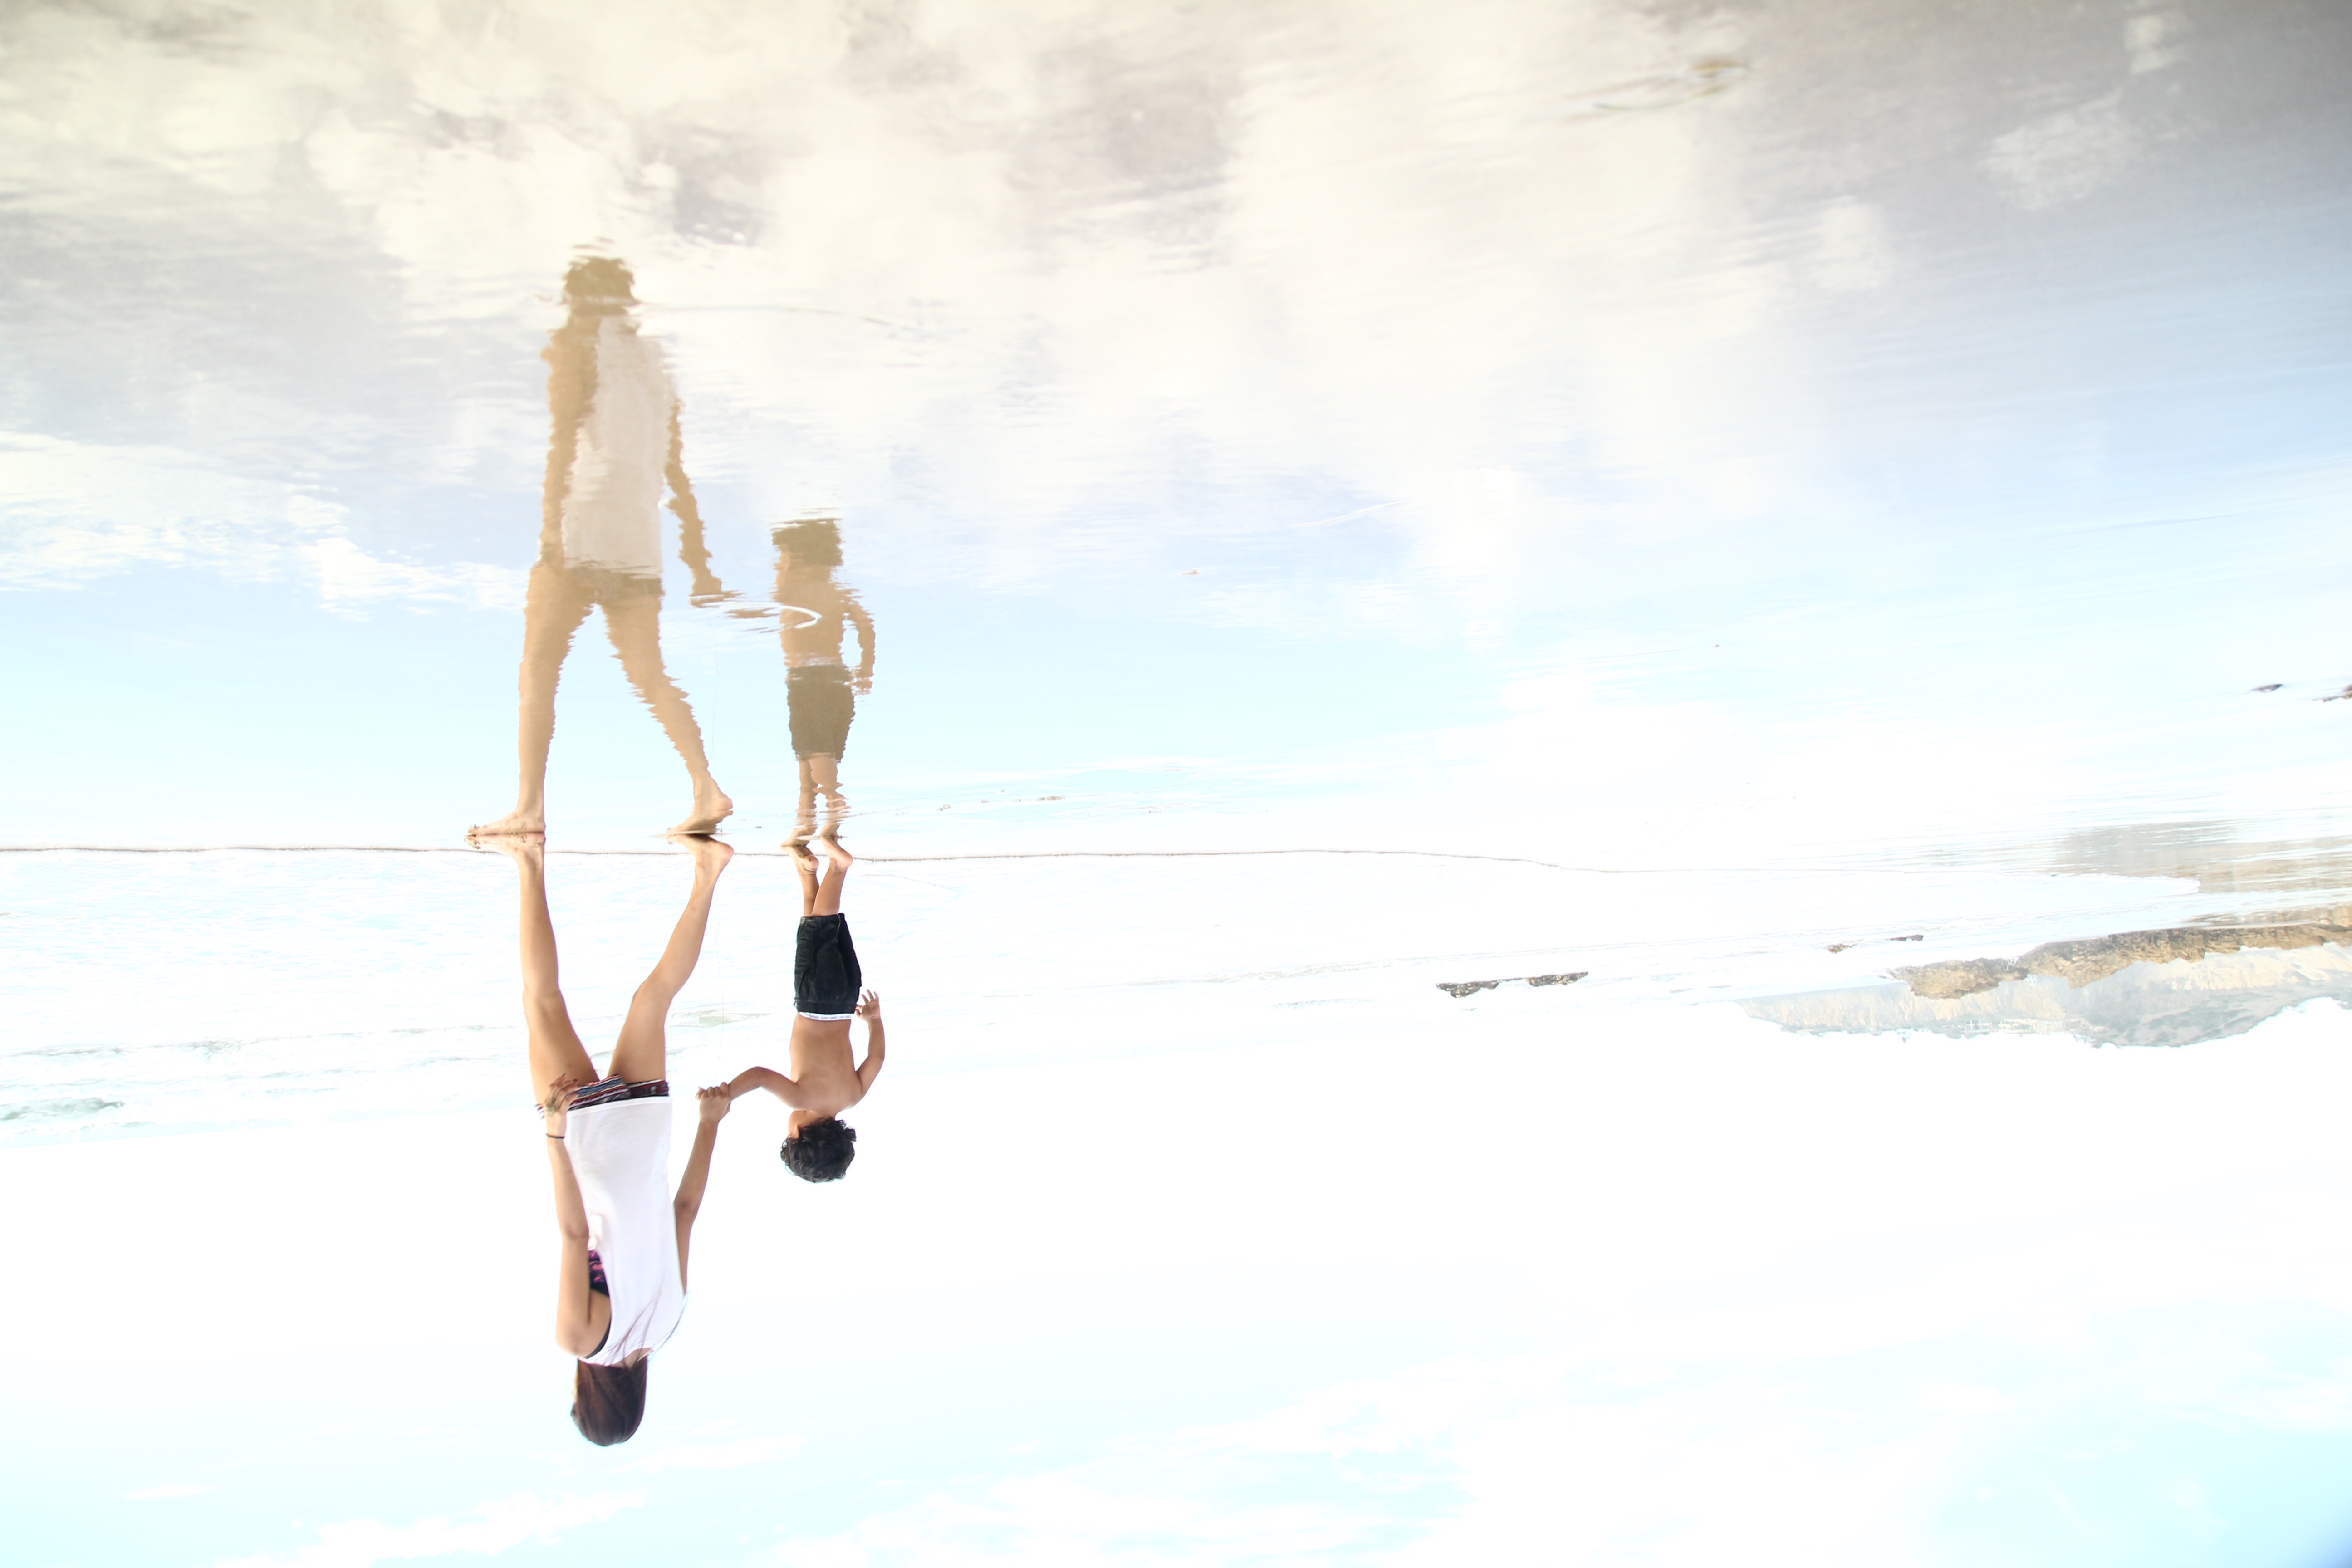
person, jumping, sports, footwear, physical exercise, human action, physical fitness